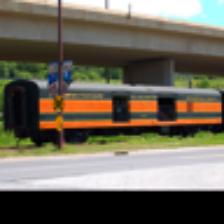
Label: NonHuman